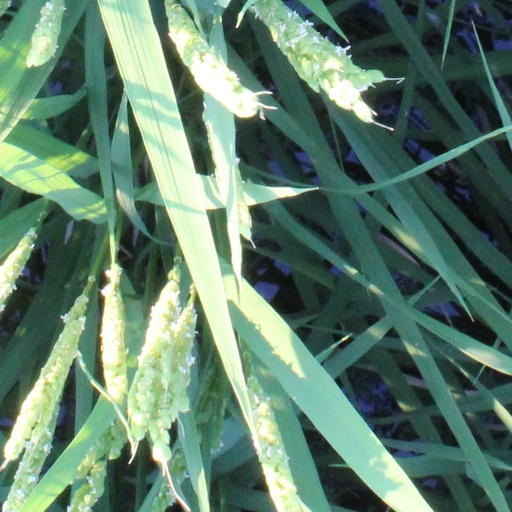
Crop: rice